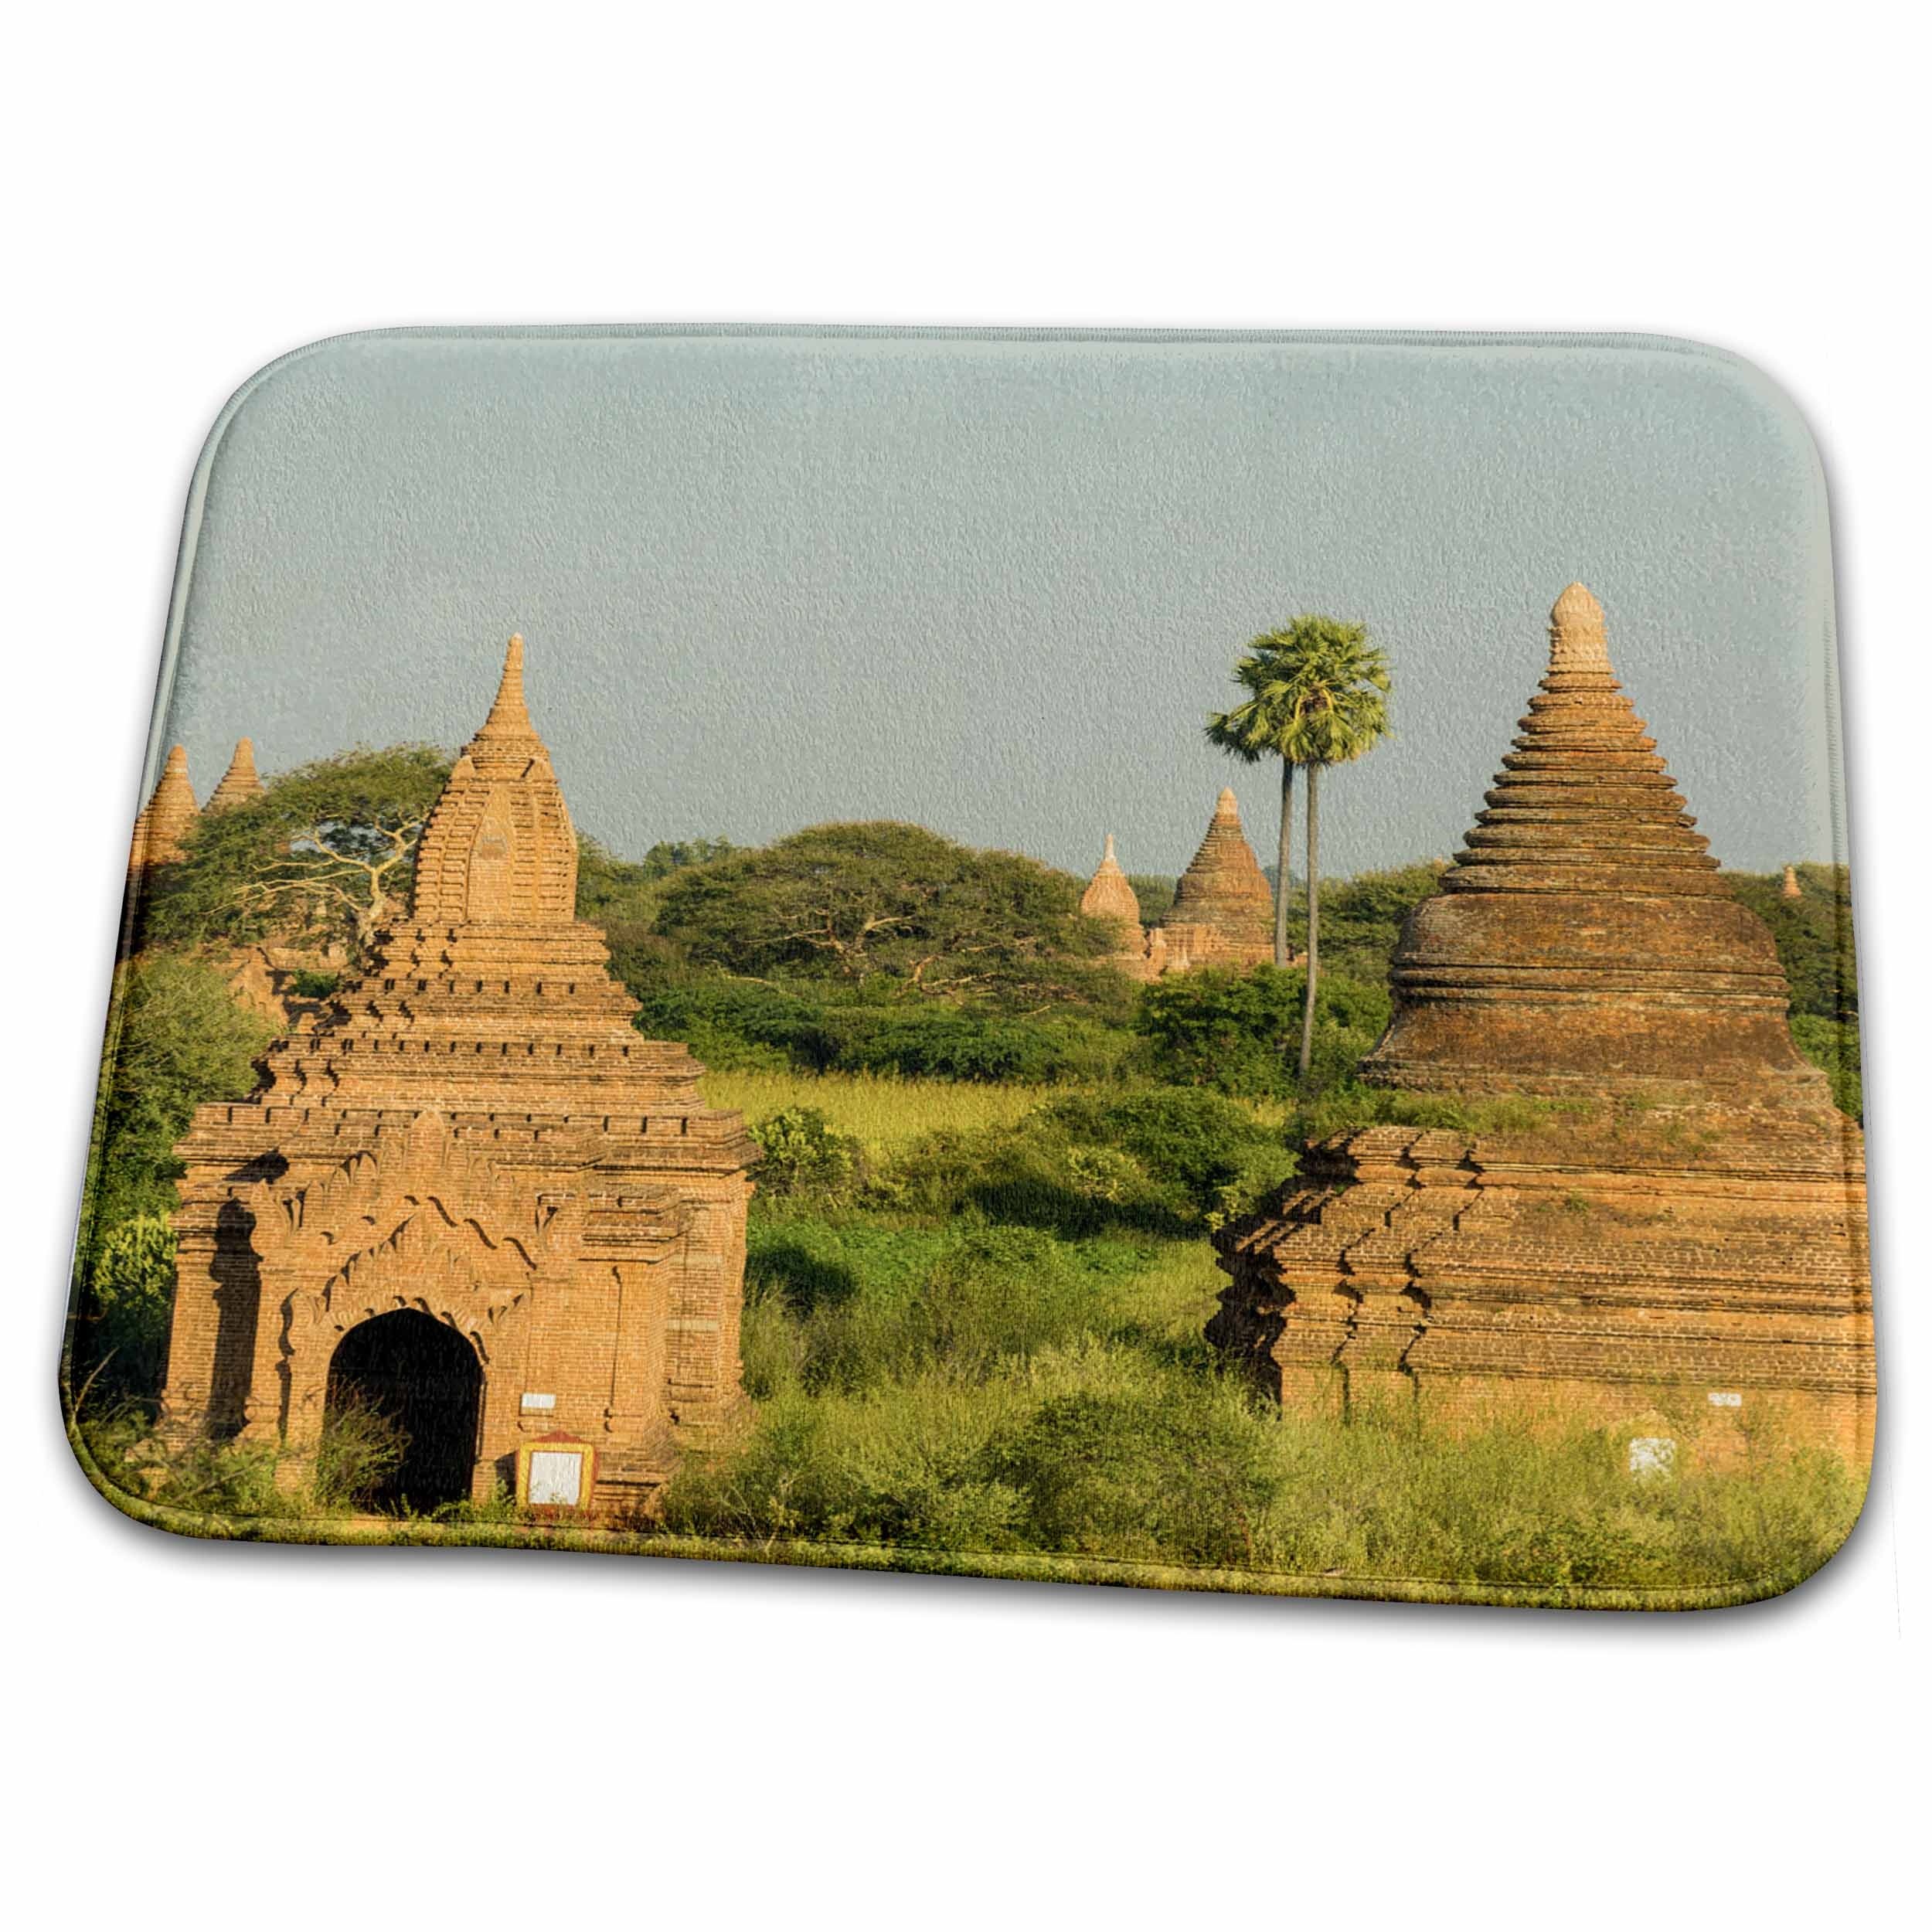
Dish Drying Mat - Myanmar. Bagan. View of the temples dotting the plain of Bagan. Temples
Myanmar. Bagan. View of the temples dotting the plain of Bagan. Dish Drying Mat is a high quality dish drying mat, 23" x 18" with 0.125" thickness. Printed with exquisite sublimated designs. Versatile for all types of countertops. Optimized for comfort and durability. Made of soft polyester.
Brand: 3dRose
Category: Home & Garden > Kitchen & Dining > Kitchen Tools & Utensils > Dish Racks & Drain Boards